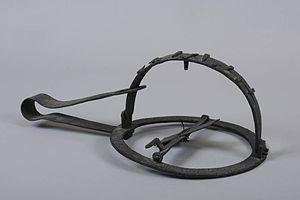
Le piégeage est une forme de chasse dite passive. Il se pratique à l'aide de dispositifs destinés à capturer ou tuer les animaux en l'absence du chasseur. Il vise la capture de l'animal pour la consommation, la domestication ou pour l'élimination d'espèces nuisibles. Chaque fois, le dispositif est adapté à la taille et au comportement de l'animal à piéger, donnant la grande variété décrite ci-après.